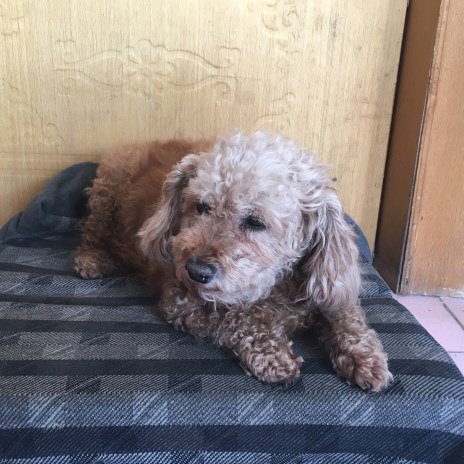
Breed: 7449-n000128-teddy